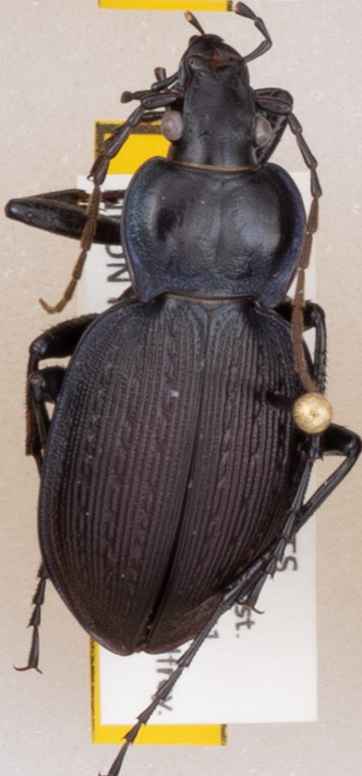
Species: Carabus goryi
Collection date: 2021-05-26
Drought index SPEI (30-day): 0.07
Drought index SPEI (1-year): -1.962
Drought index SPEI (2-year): -1.362